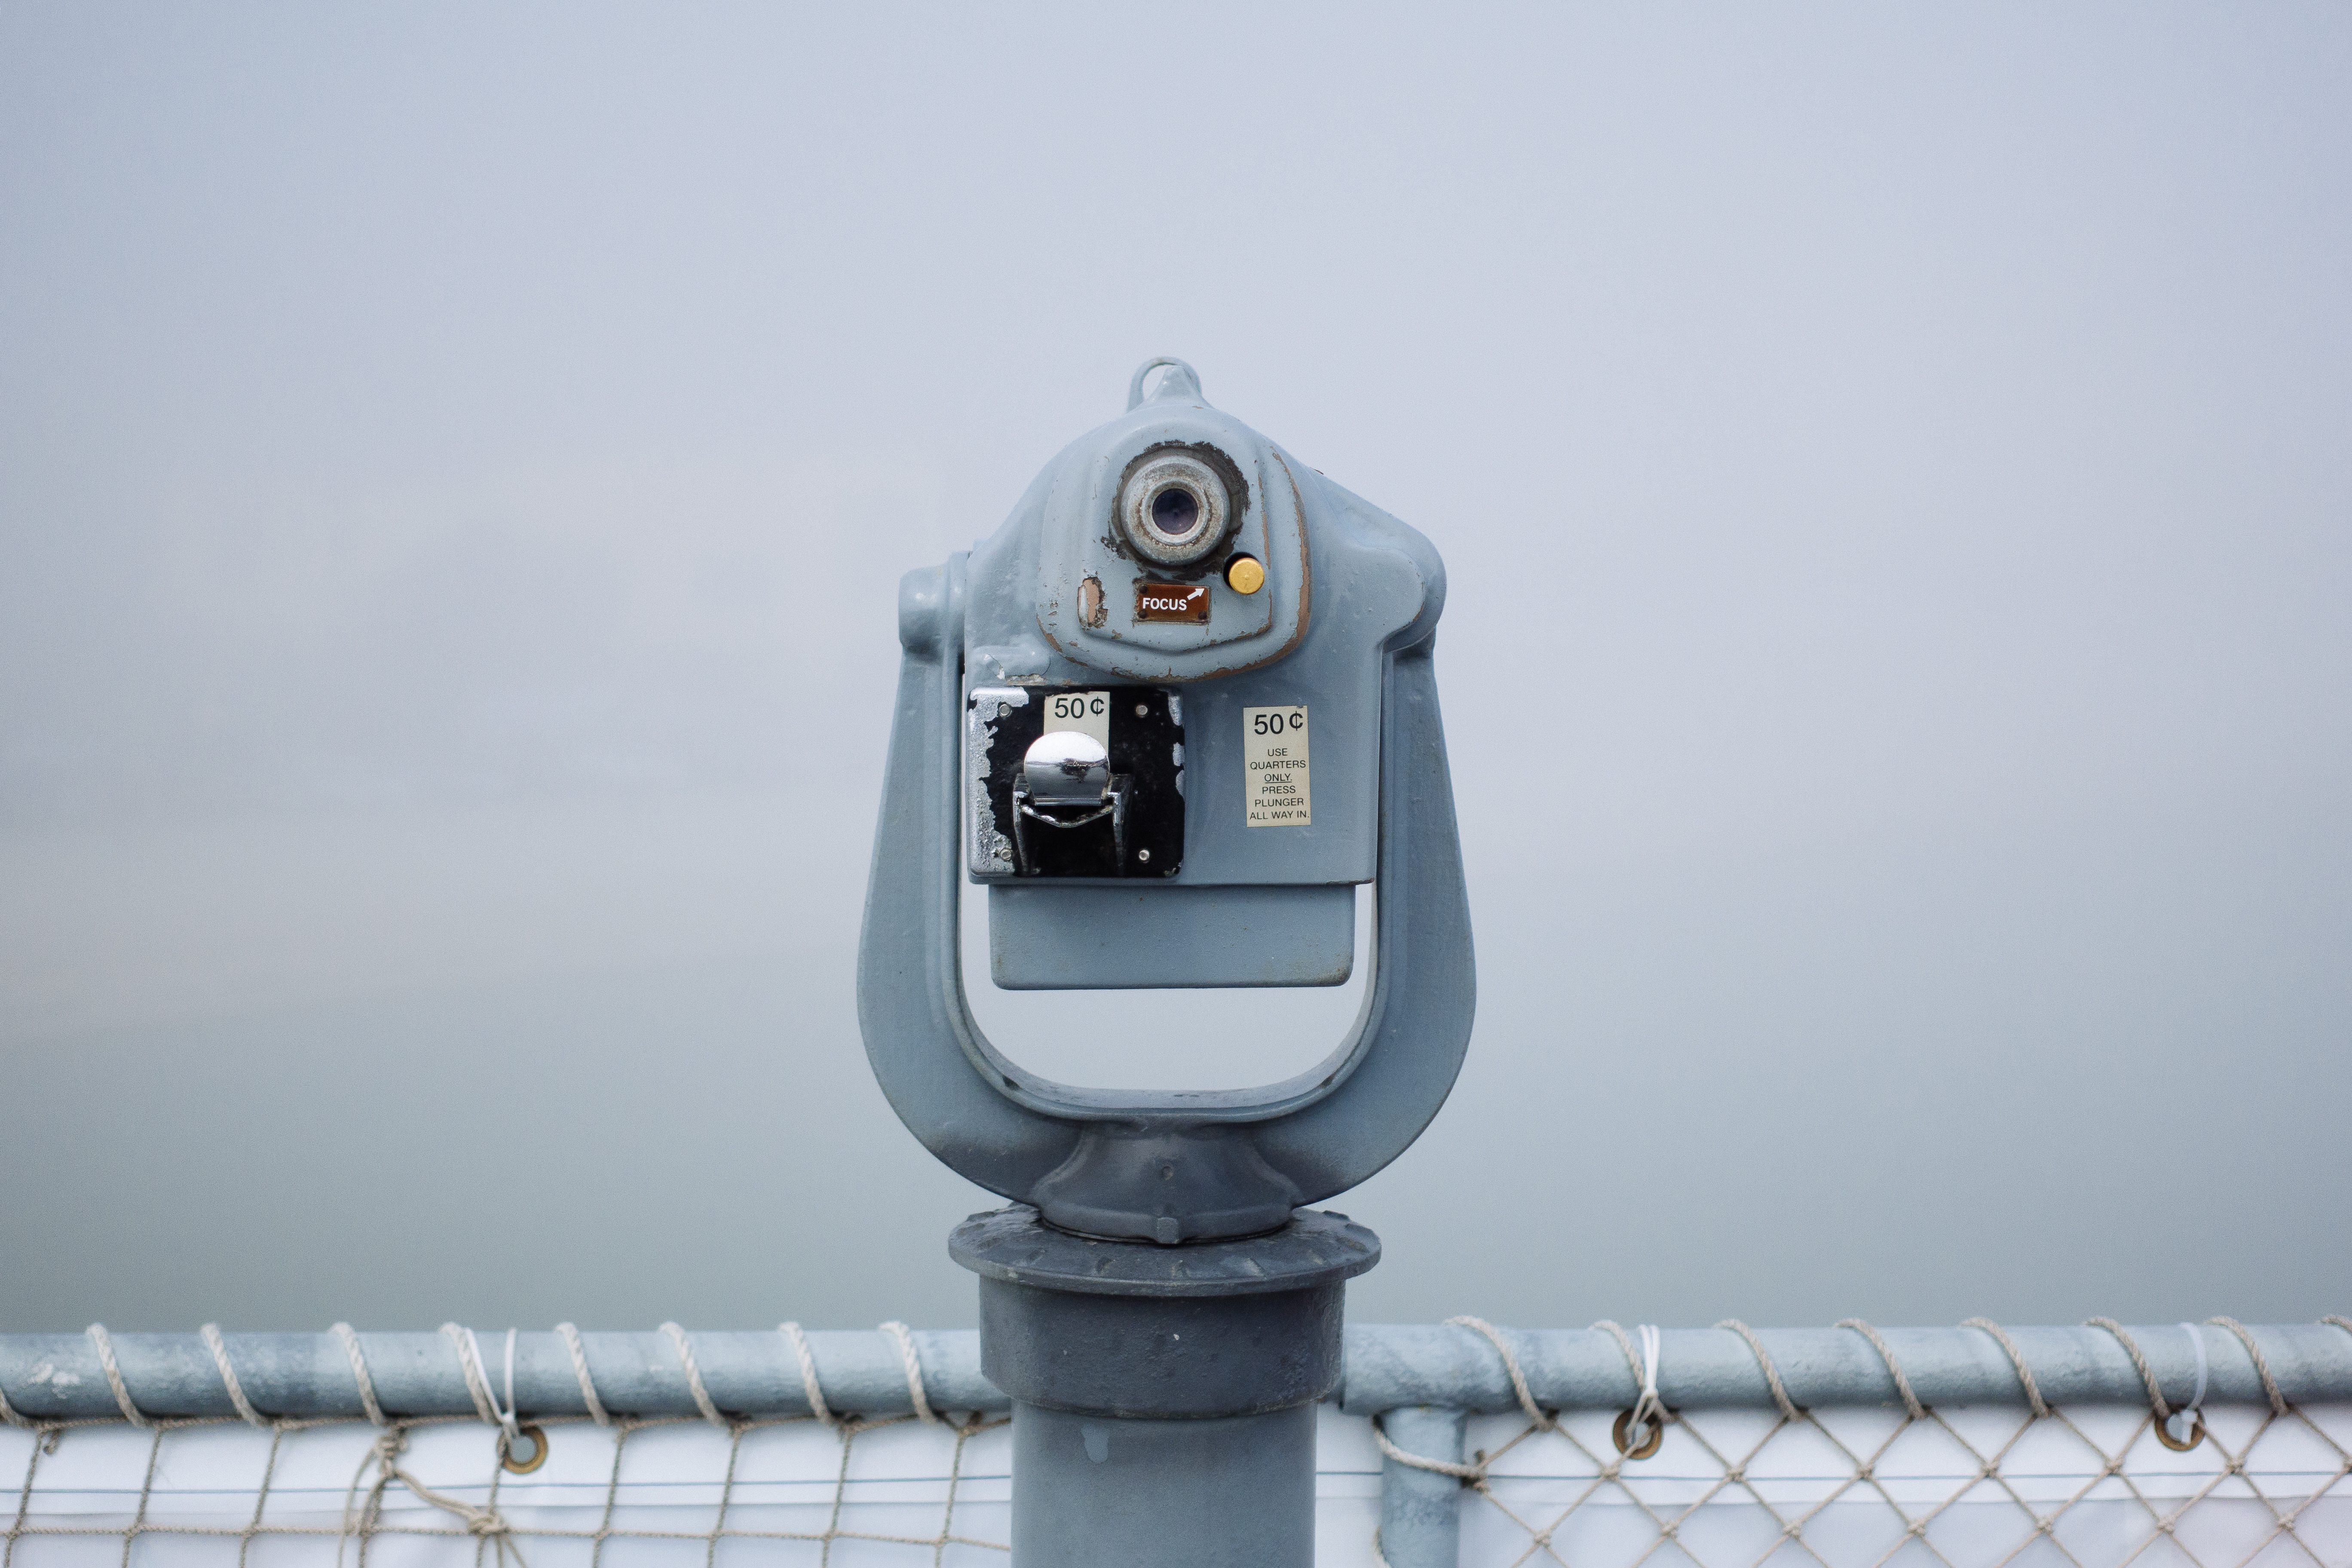
white, viewfinder, vehicle, gray, grey, rangefinder